Siilinjärvi carbonatite

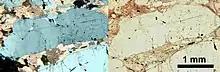
Fluorapatite grains in carbonate groundmass. The sample is taken from non-sheared ore, and apatite grains are large, rounded and elongated. Photomicrograph from thin section in cross and plane polarised light.

The apatite in Siilinjärvi is mainly fluorapatite, but also carbonate-fluorapatite can be found. The ore-bearing rocks of Siilinjärvi contain roughly equal amounts (about 10%) of light green to grey apatite. The amount of fluorine is about 2-4 wt-% in the Siilinjärvi apatite. The apatites of the mine contain quite high amounts of SrO, and sometimes also CO. Apatite is found in companion with mica in mica rich rocks and with calcite, dolomite or mica in carbonate-rich rocks.